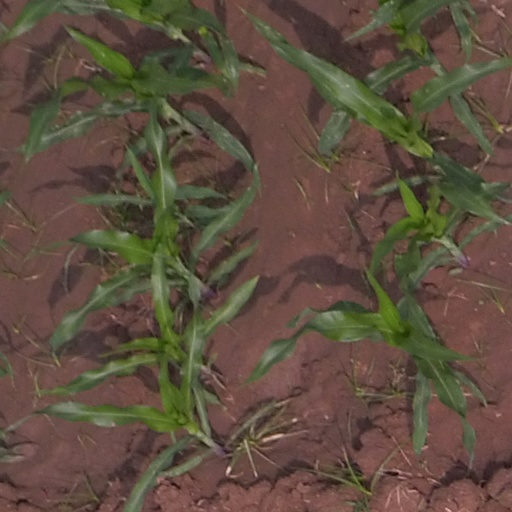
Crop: maize; corn